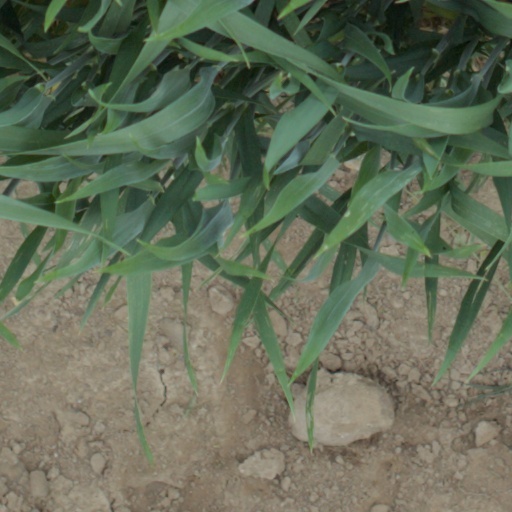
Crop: wheat